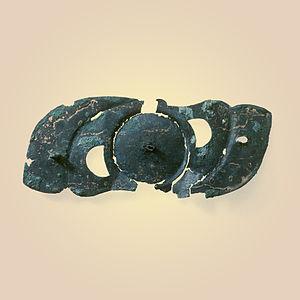
Applique ornementale en tôle de bronze. La Tène Moyenne (300 -100 av. J.-C.), La Tène (Neuchâtel). N° inv. MAR-LT-17284. Photo J. Roethlisberger / Laténium.